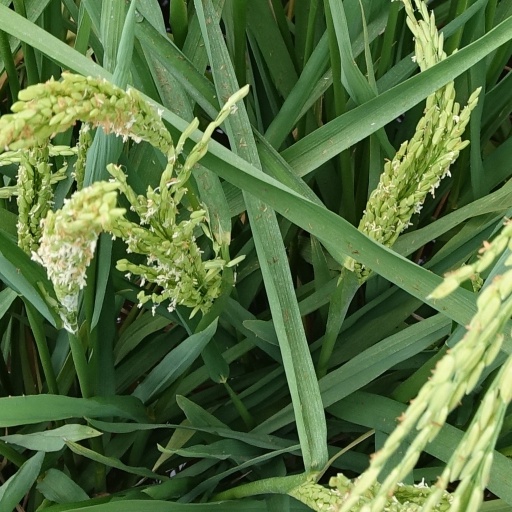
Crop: rice